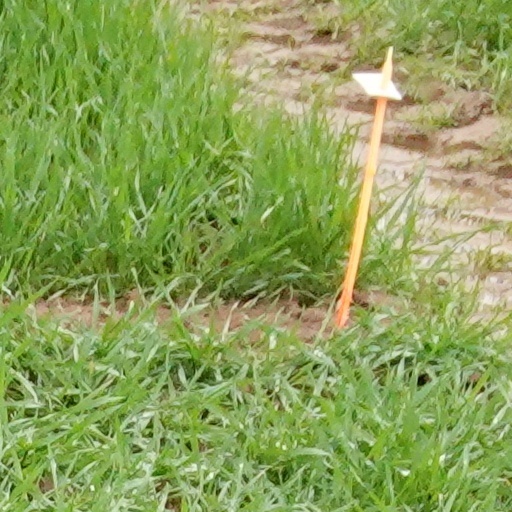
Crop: wheat